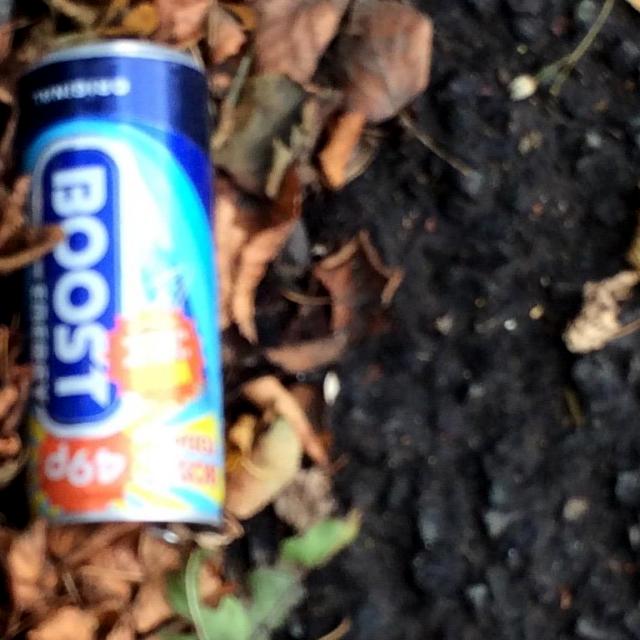
Label: Metal